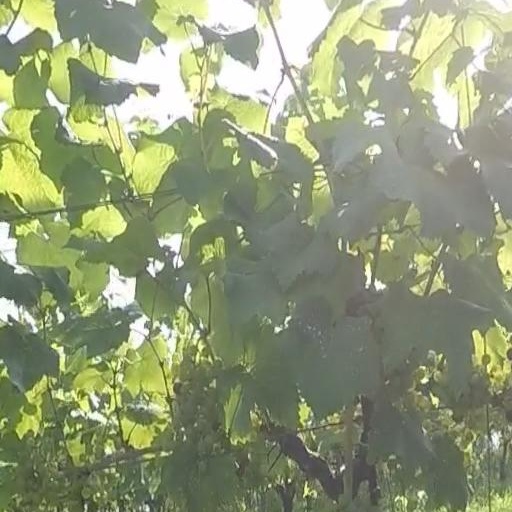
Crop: grape